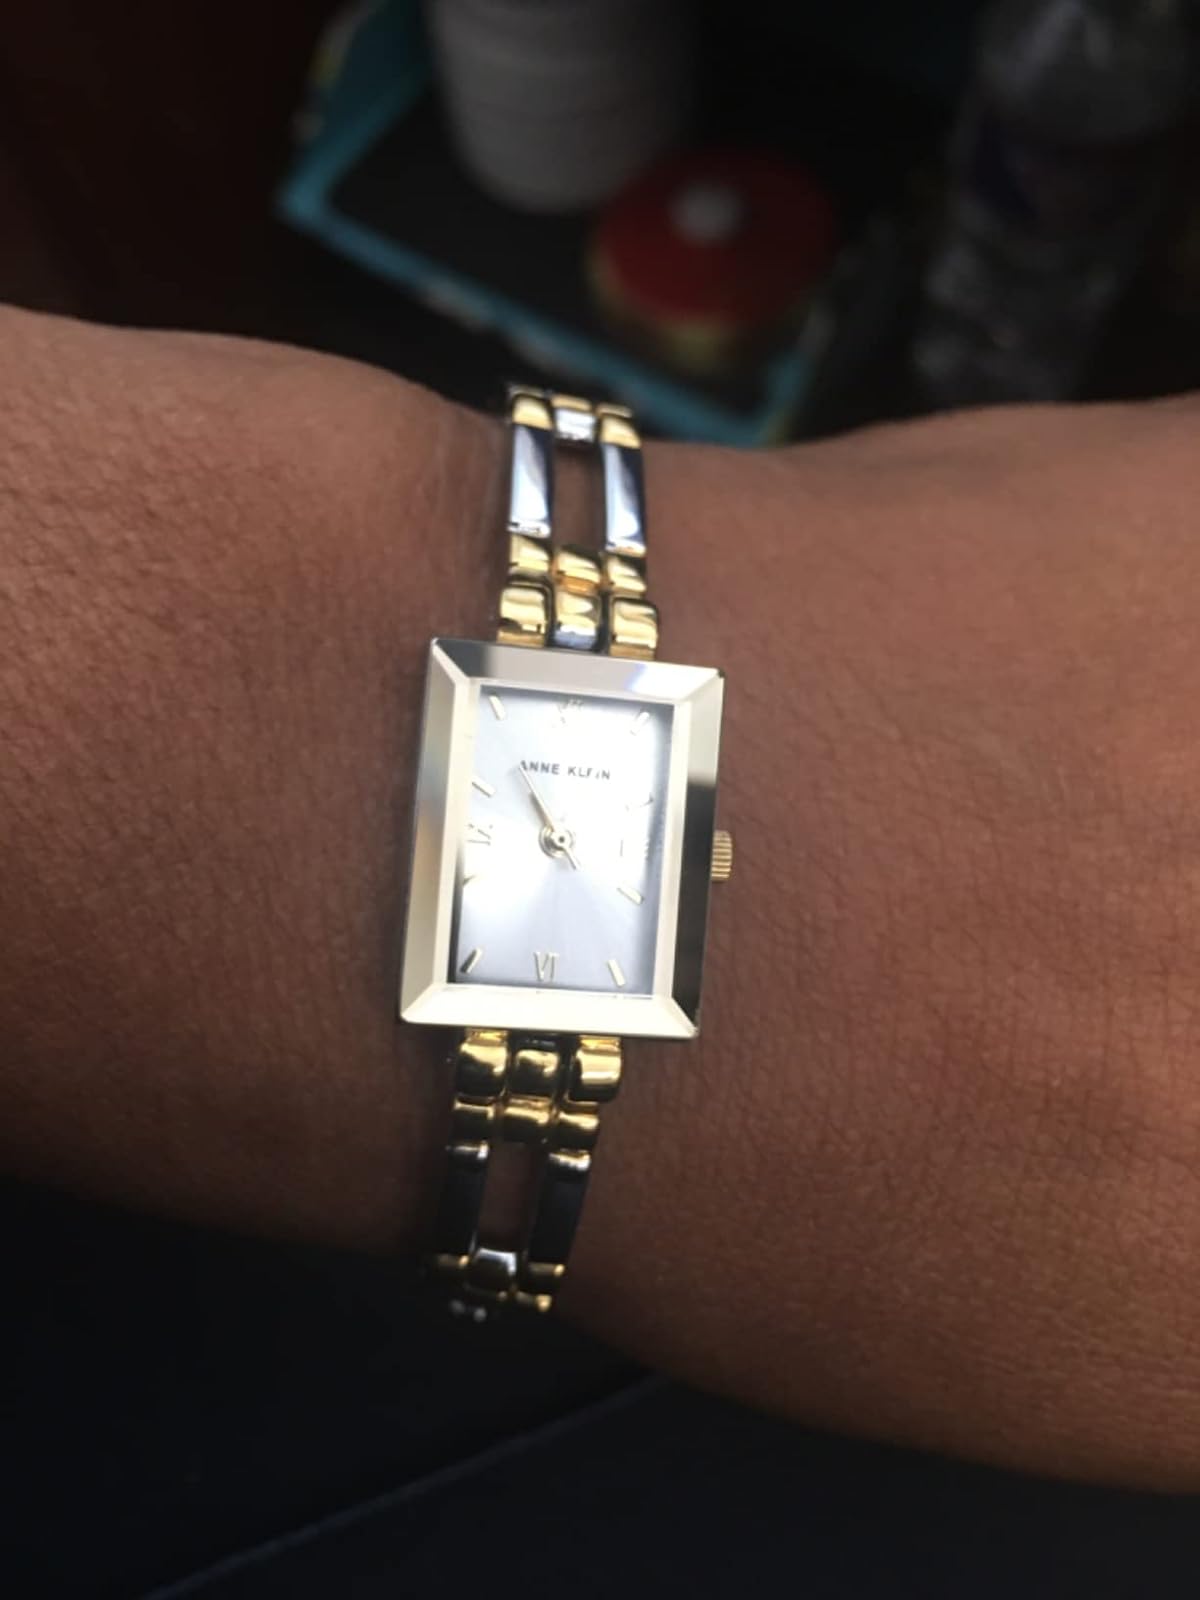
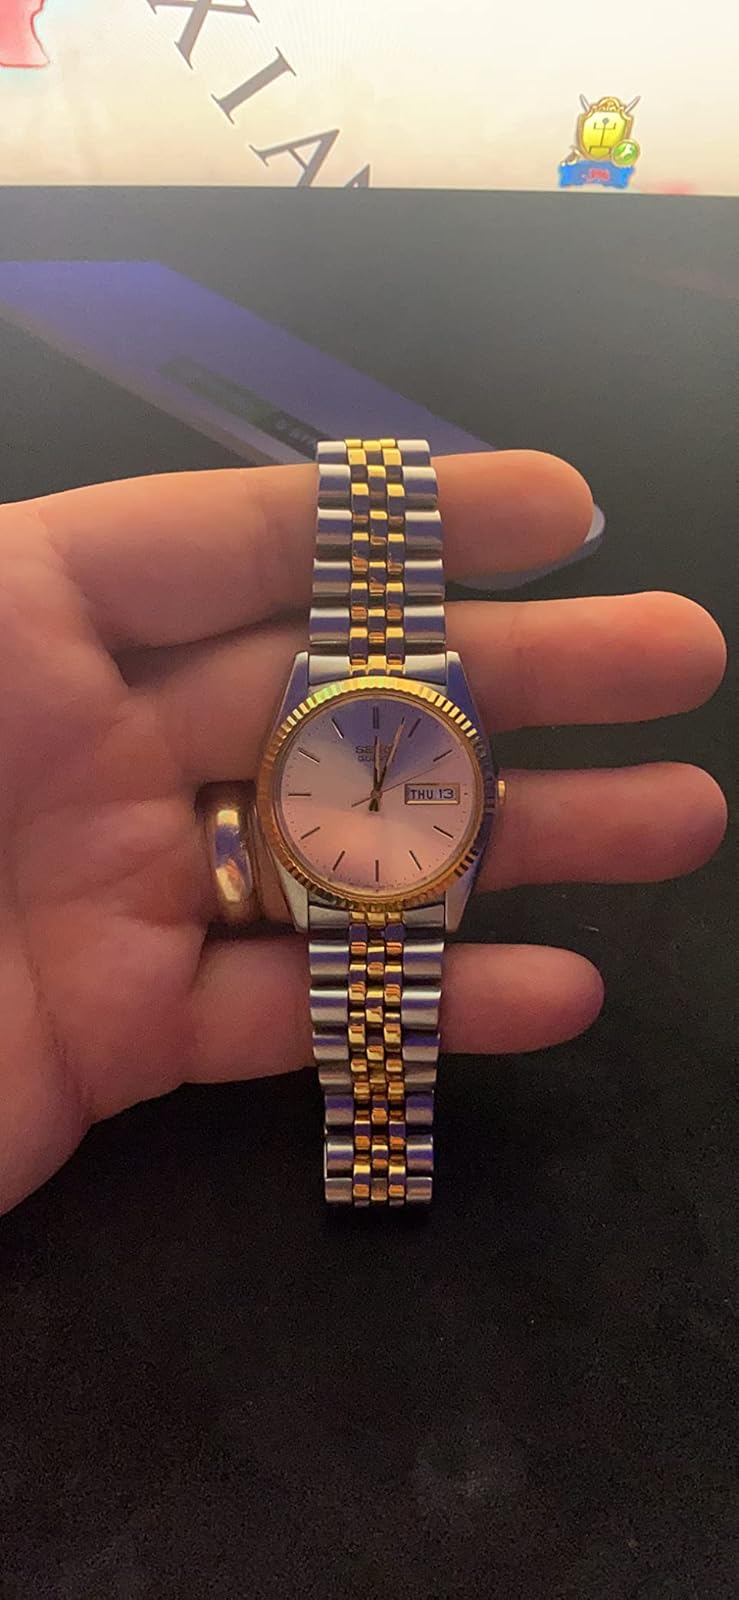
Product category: accessories_watch
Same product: no